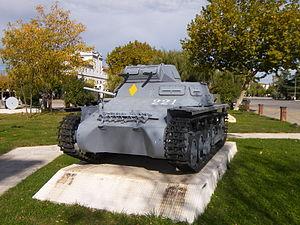
Le 15-cm sIG 33 (Sf) auf Panzerkampfwagen I Ausf B, également appelé Sturmpanzer I « Bison », était un canon d'assaut utilisé par l'Allemagne durant la Seconde Guerre mondiale. Basé sur le châssis du Panzer I, son rôle était d'apporter un appui feu puissant et mobile à l'infanterie.